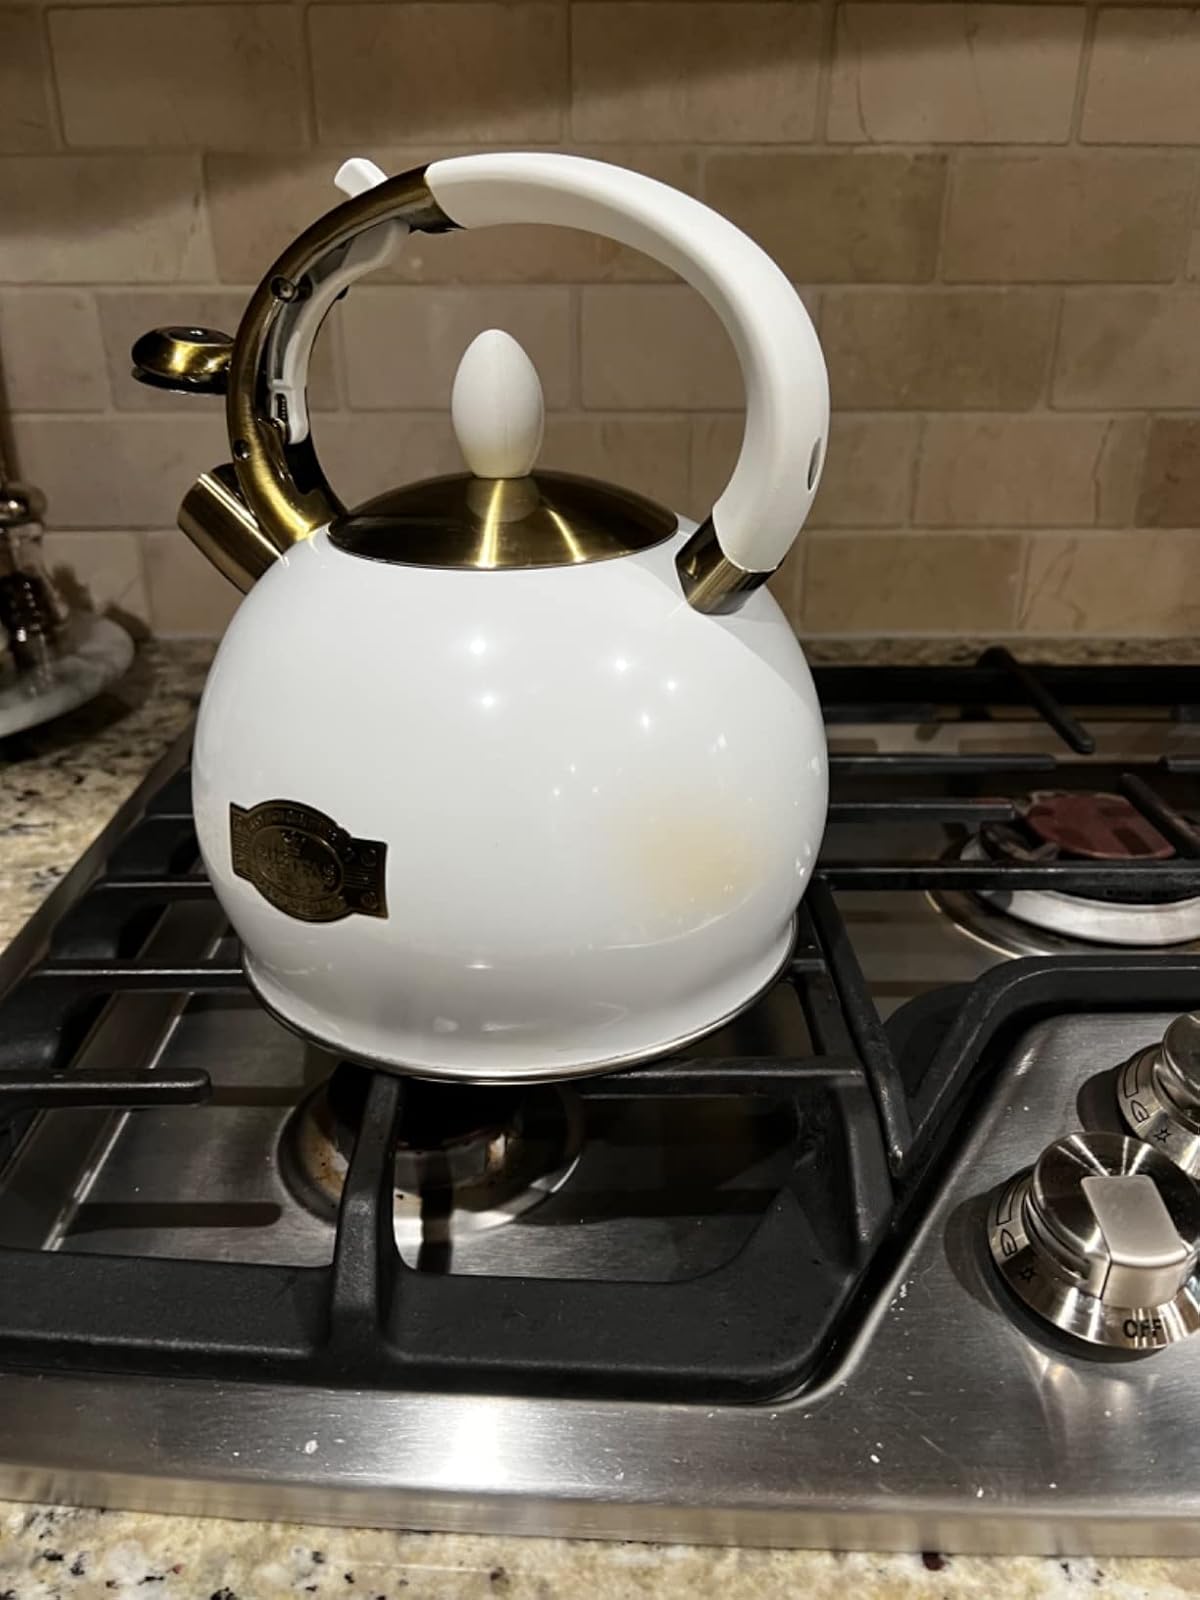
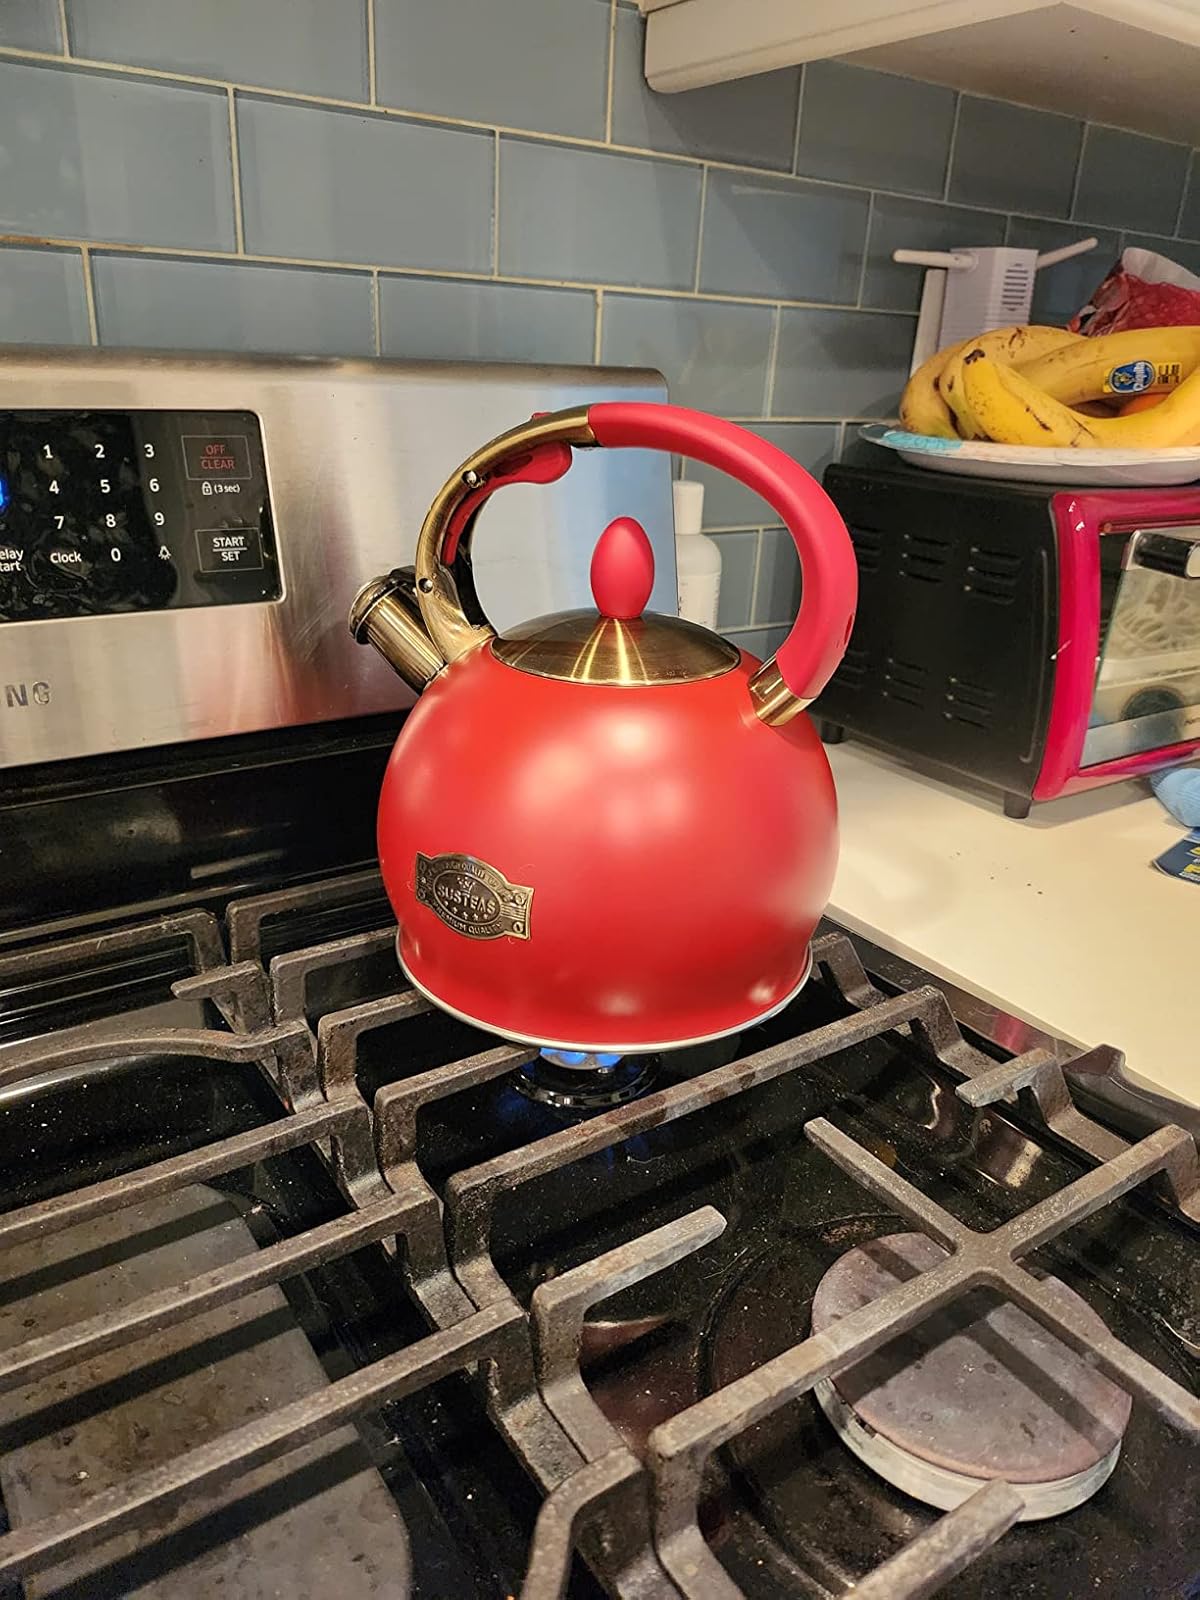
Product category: items_kettle
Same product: no